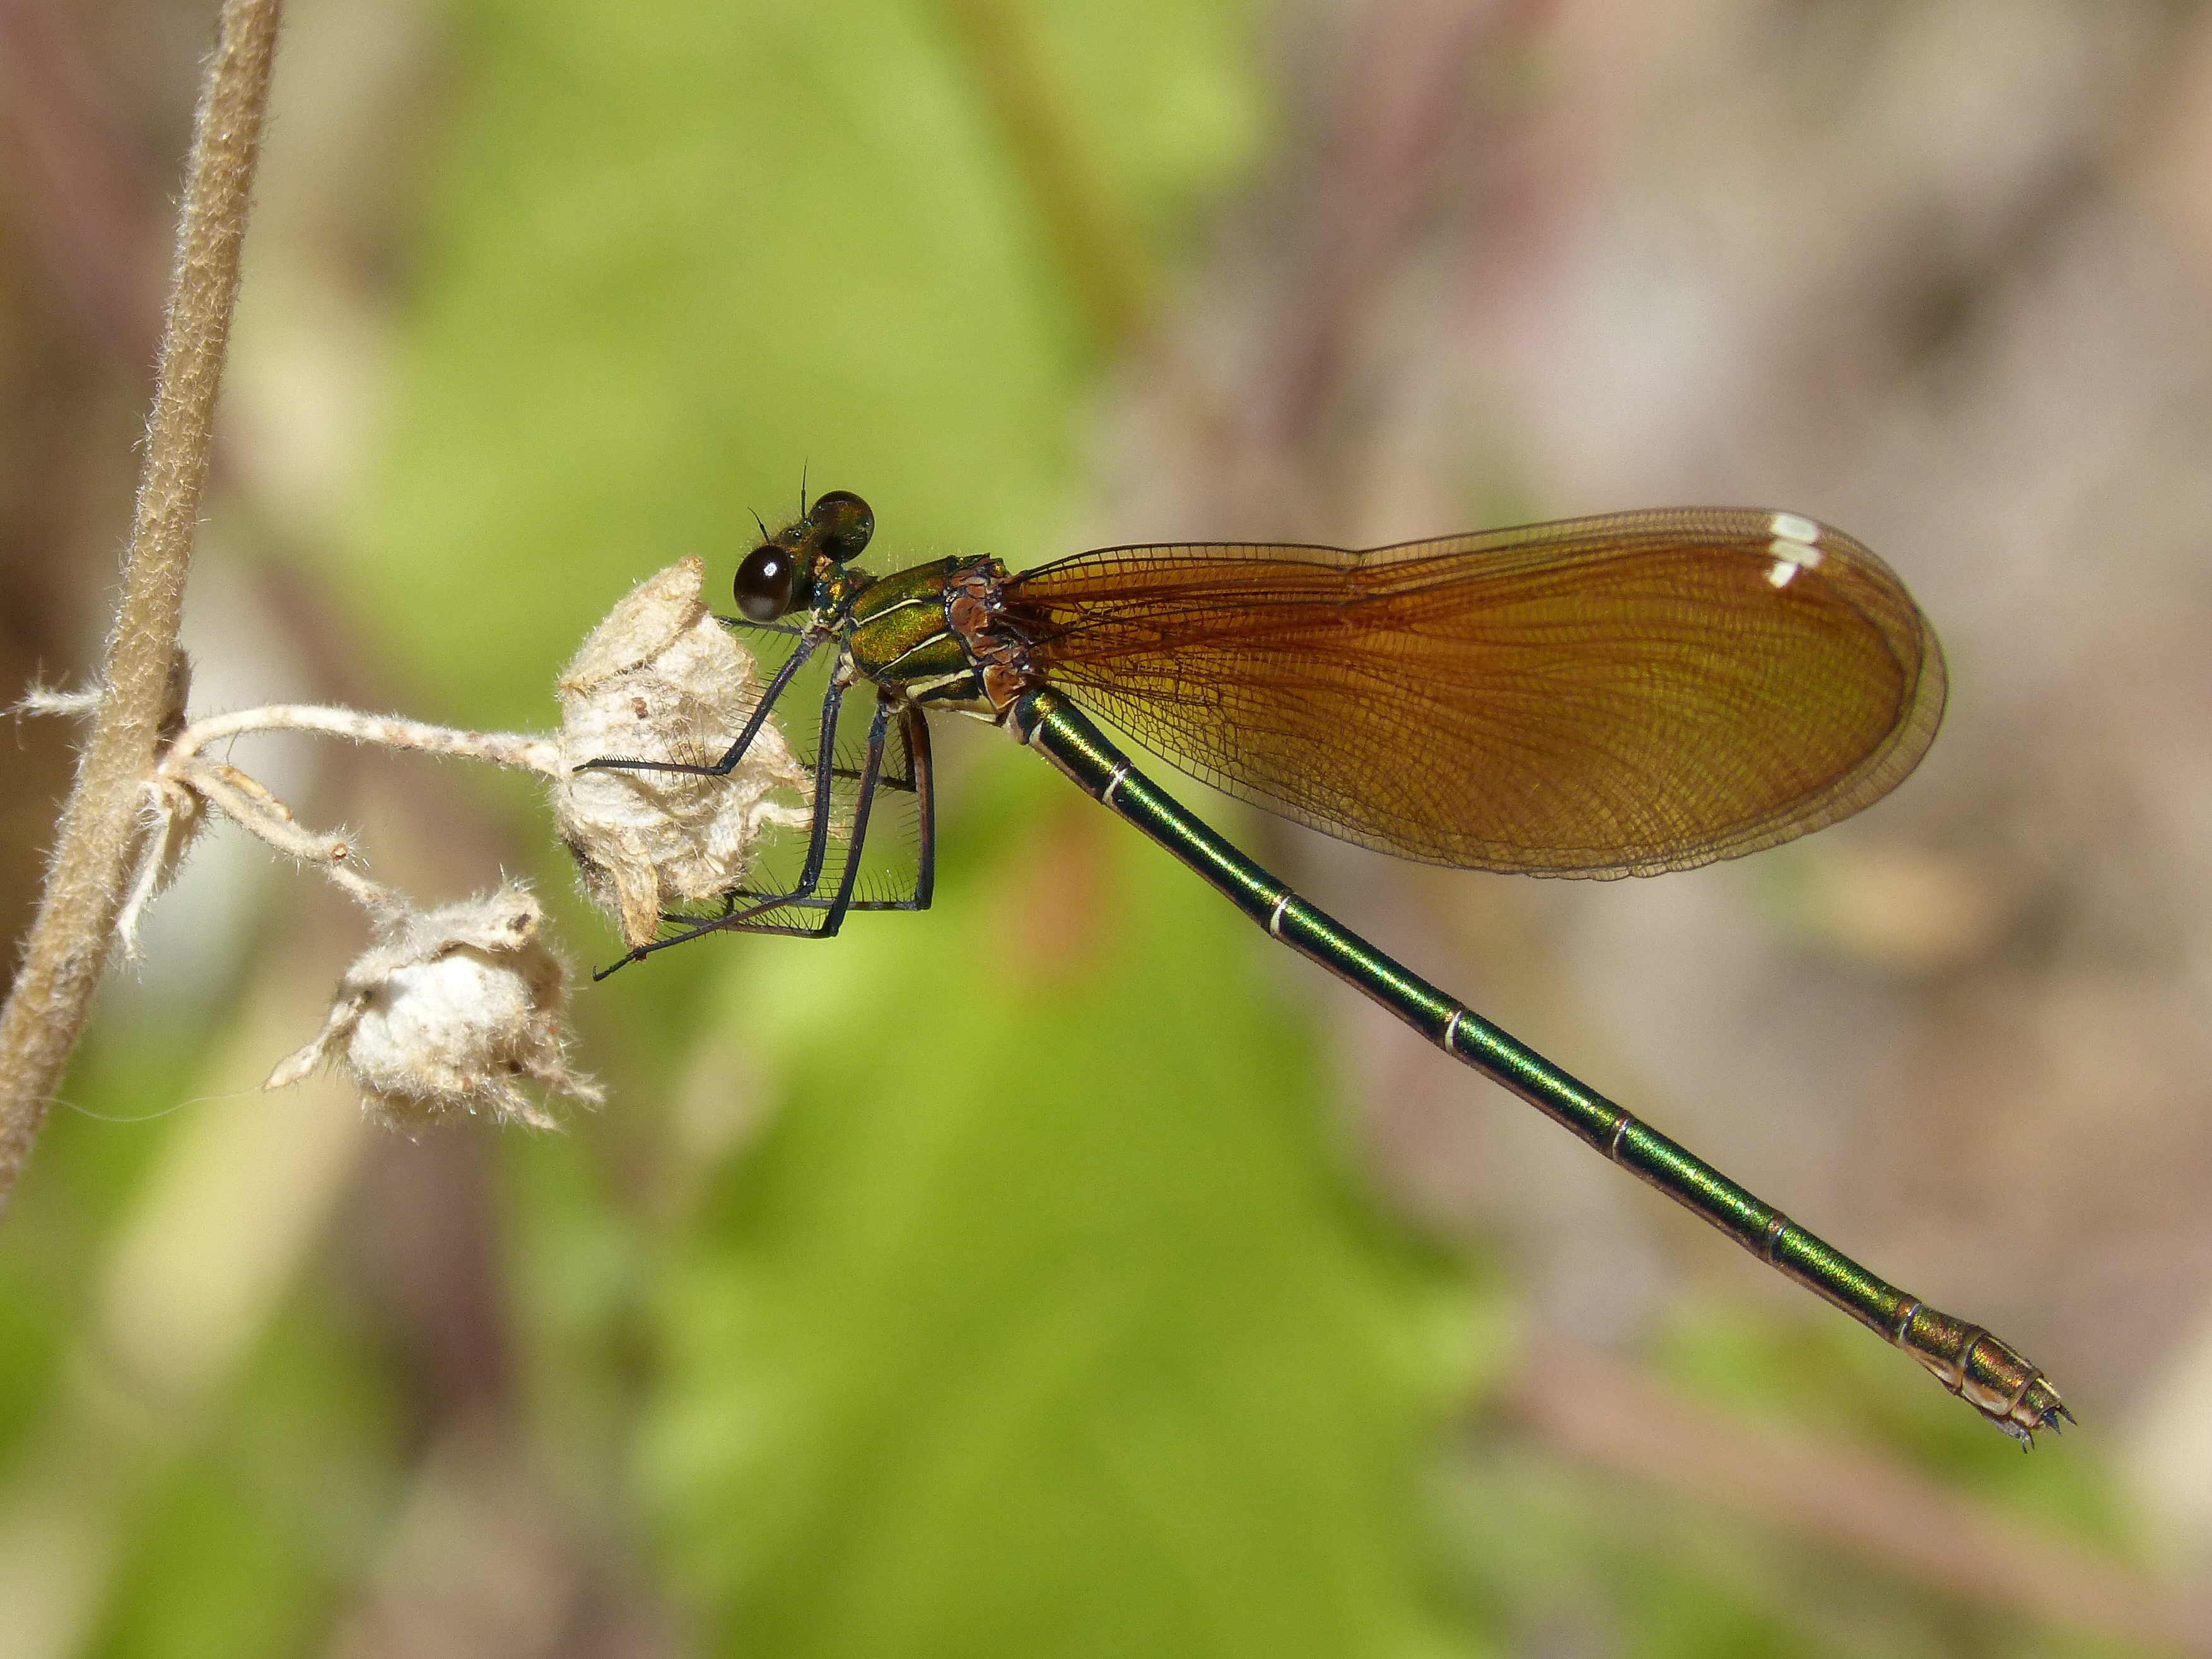
nature, wing, photography, insect, fauna, invertebrate, close up, dragonfly, damselfly, iridescent, macro photography, arthropod, translucent wings, black dragonfly, calopteryx haemorrhoidalis, plant stem, dragonflies and damseflies, lycaenid, net winged insects